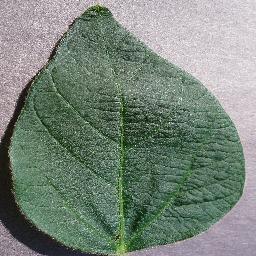
Label: Soybean___healthy